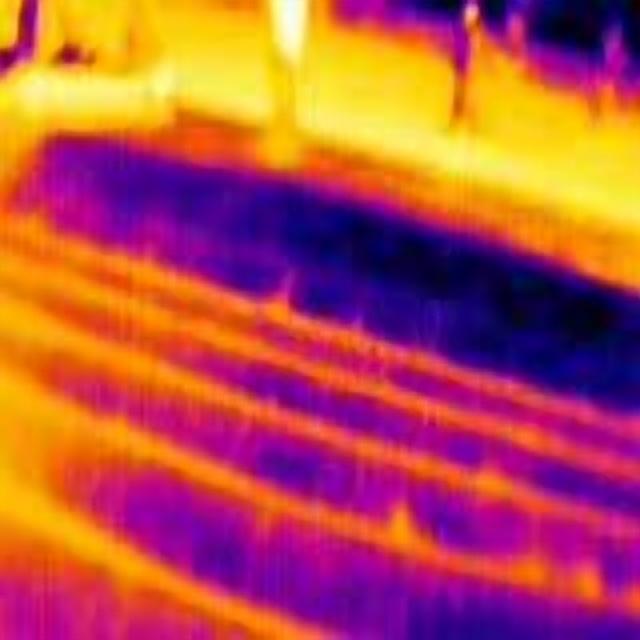
Detected objects:
label: person
label: person
label: person